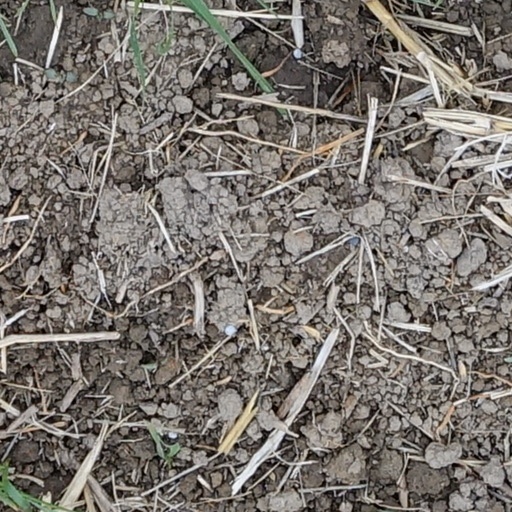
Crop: wheat